2010 Dutch cabinet formation

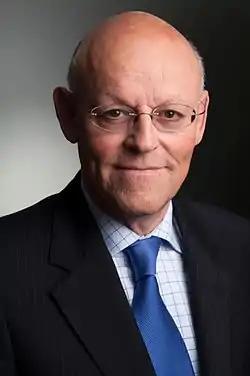
Informateur Uri Rosenthal (VVD). Photo from 2011.

The day after the elections, queen Beatrix met with her permanent advisors; the chairmen of the Senate and the House of Representatives, respectively René van der Linden and Gerdi Verbeet, and the vice president of the Council of State, Herman Tjeenk Willink. Most parliamentary leaders advised her a day later to appoint an informateur of the VVD to investigate a cabinet of VVD, PVV and CDA. On the recommendation of Rutte, VVD parliamentary group leader in the Senate Uri Rosenthal was appointed informateur. His assignment was, "partly in view of the difficult situation our country is in", to investigate in the short term the possibilities for a cabinet "of which the largest party and the biggest winner" are a part. Rosenthal and later informateurs were assisted by advisors - including Kajsa Ollongren - and the director of the Government Information Service .